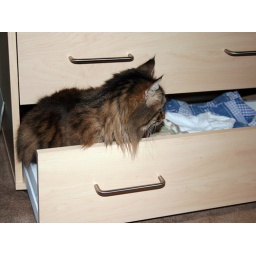
cat in a drawer